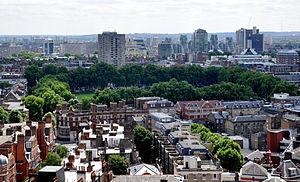
Vincent Square est une place de Westminster à Londres. Sa surface est de 13 acres. L’espace de la place est entièrement couvert de gazon et est utilisé comme terrain de sport par la Westminster School qui en est le propriétaire.